Skybreaker

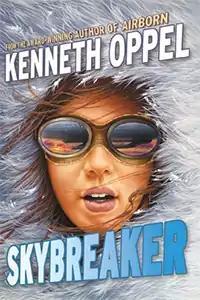
"Skybreaker" first edition cover.

Skybreaker, sequel to "Airborn", is a young adult fantasy novel written by Canadian author Kenneth Oppel. It continues the adventures of young airship student Matt Cruse, and Kate de Vries, a budding scientist.